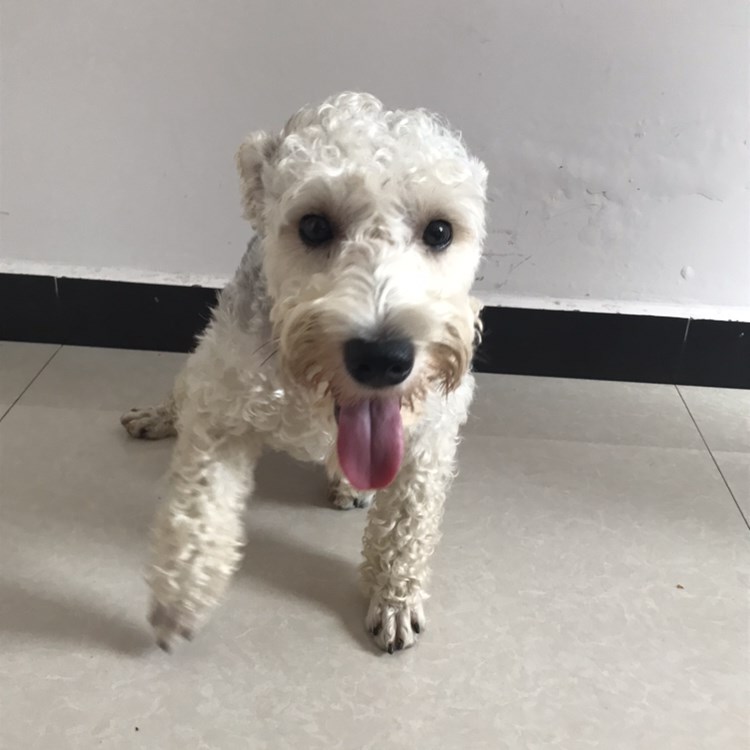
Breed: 2342-n000102-miniature_schnauzer